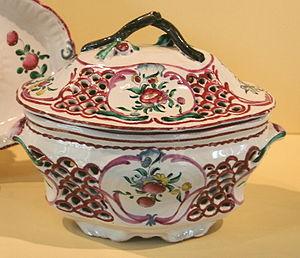
Le musée de la Faïence à Marseille ouvert au public depuis juin 1995, se situait au 157 avenue de Montredon 13008 Marseille. Il a définitivement fermé ses portes le 31 décembre 2012 pour permettre le transfert de ses collections vers le nouveau musée des Arts décoratifs, de la Faïence et de la Mode, ouvert en juin 2013 au château Borély.